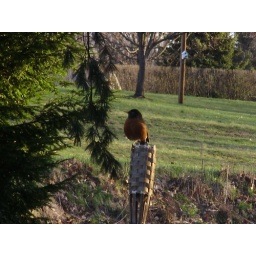
A robin sitting on top of a wicker torch. Taken at my sister's house in PA